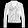
Label: Coat